London Film and Comic Con

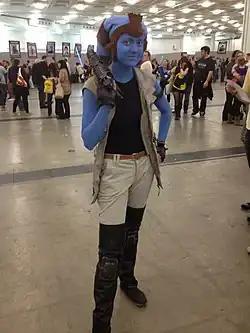
Cosplayer as a Twi'lek, at the London Film and Comic Con in July 2012

London Film and Comic Con is a fan convention held annually in London that focuses on films, cult television, gaming, anime, cosplay and comics. It is organised by Showmasters Ltd.